Petrus Christus

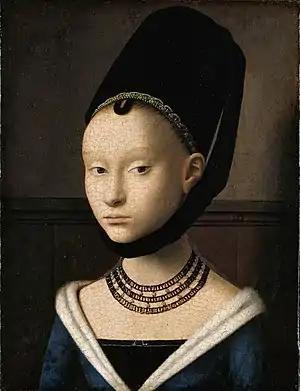
"Portrait of a Young Girl", . Gemäldegalerie, Berlin

Petrus Christus (1410/1420 – c. 1475/1476) was an Early Netherlandish painter active in Bruges from 1444, where, along with Hans Memling, he became the leading painter after the death of Jan van Eyck. He was influenced by van Eyck and Rogier van der Weyden and is noted for his innovations with linear perspective and a meticulous technique which seems derived from miniatures and manuscript illumination. Today, some 30 works are confidently attributed to him. The best known include the "Portrait of a Carthusian" (1446) and "Portrait of a Young Girl"; both are highly innovative in the presentation of the figure against detailed, rather than flat, backgrounds.